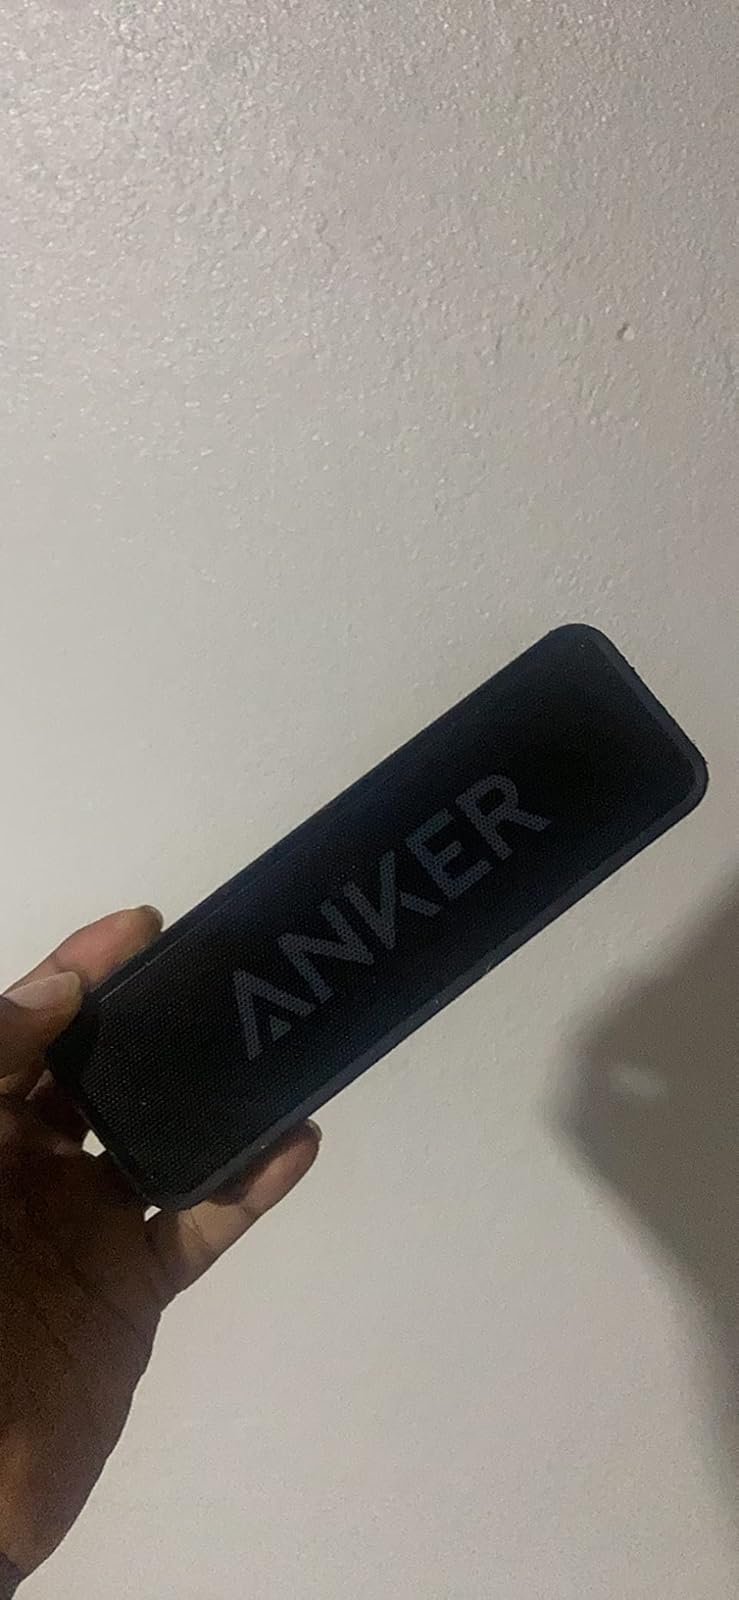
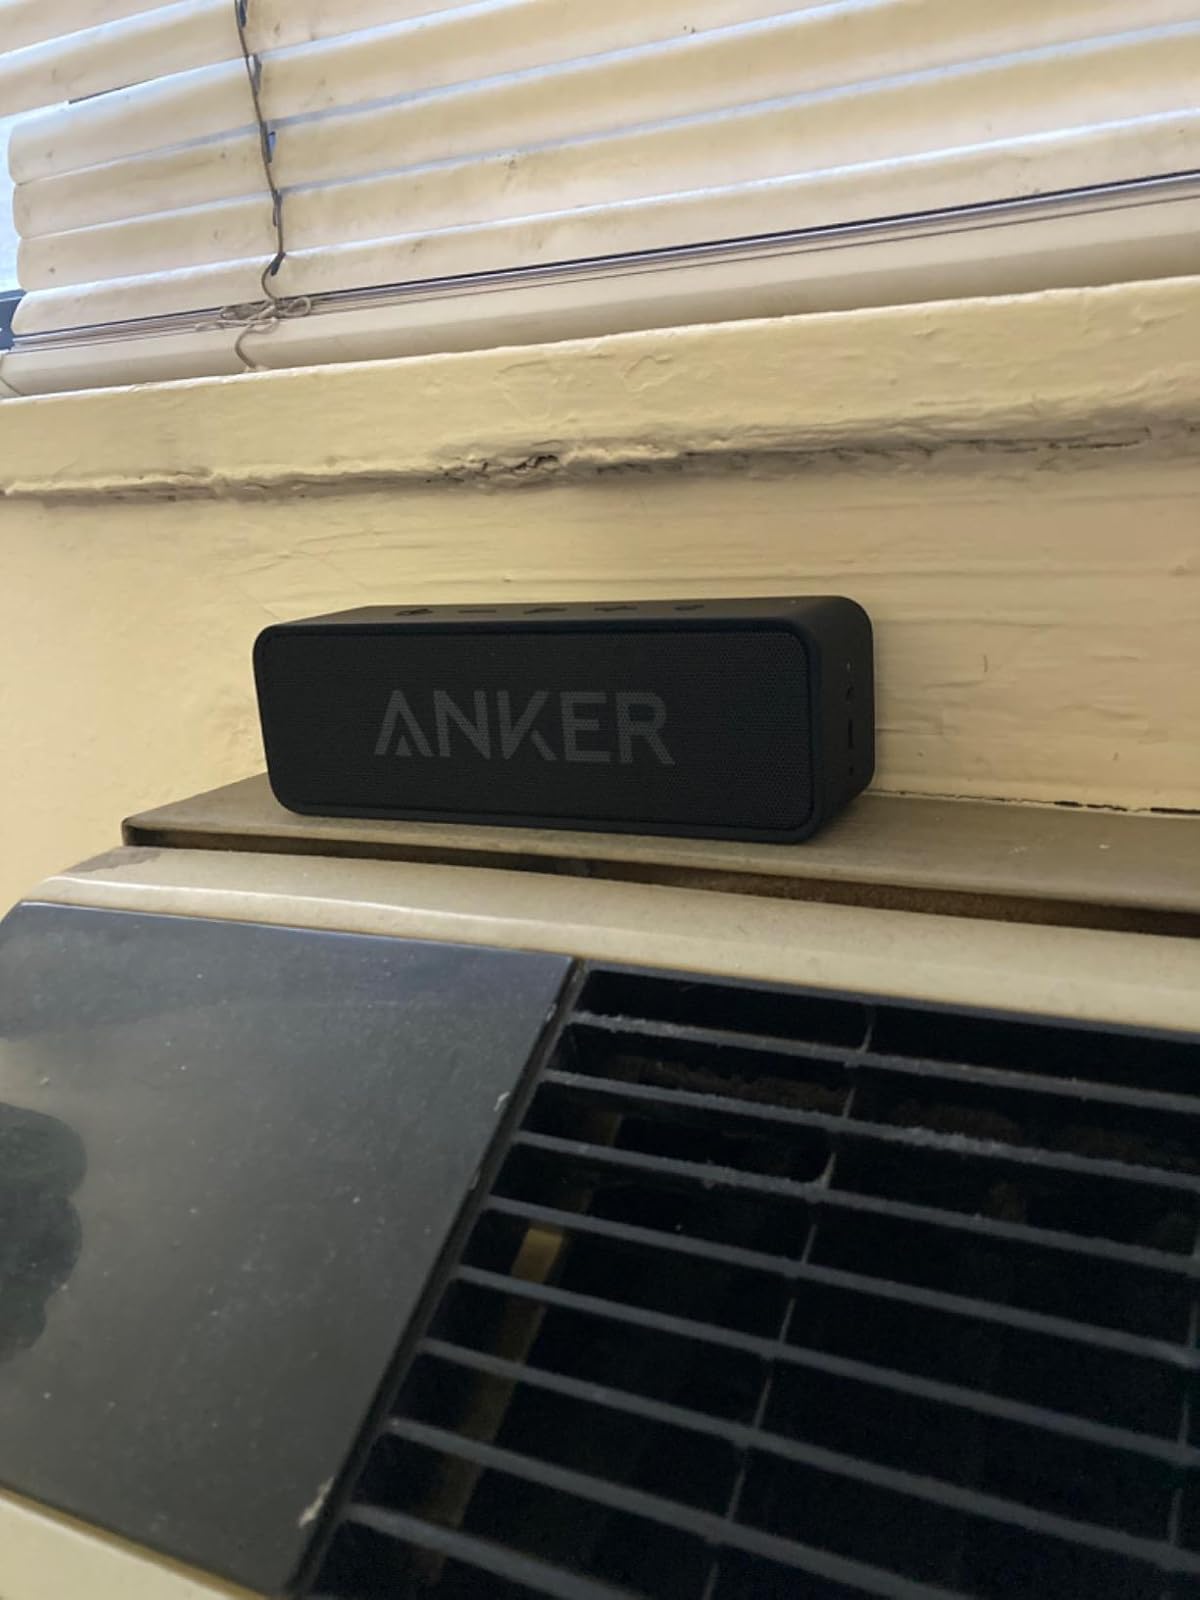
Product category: speaker
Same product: yes